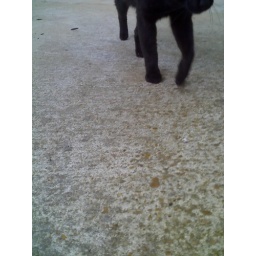
The stray cat that lives around my building